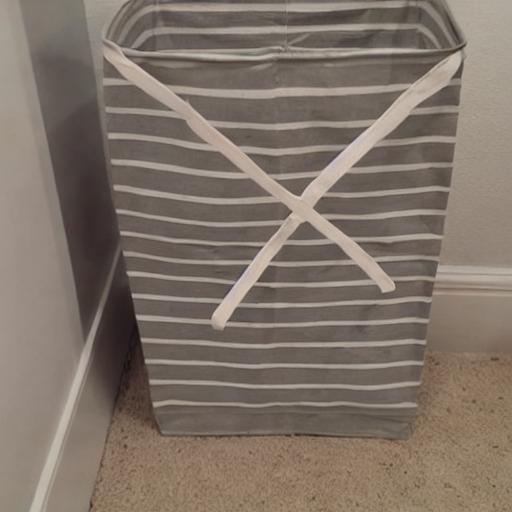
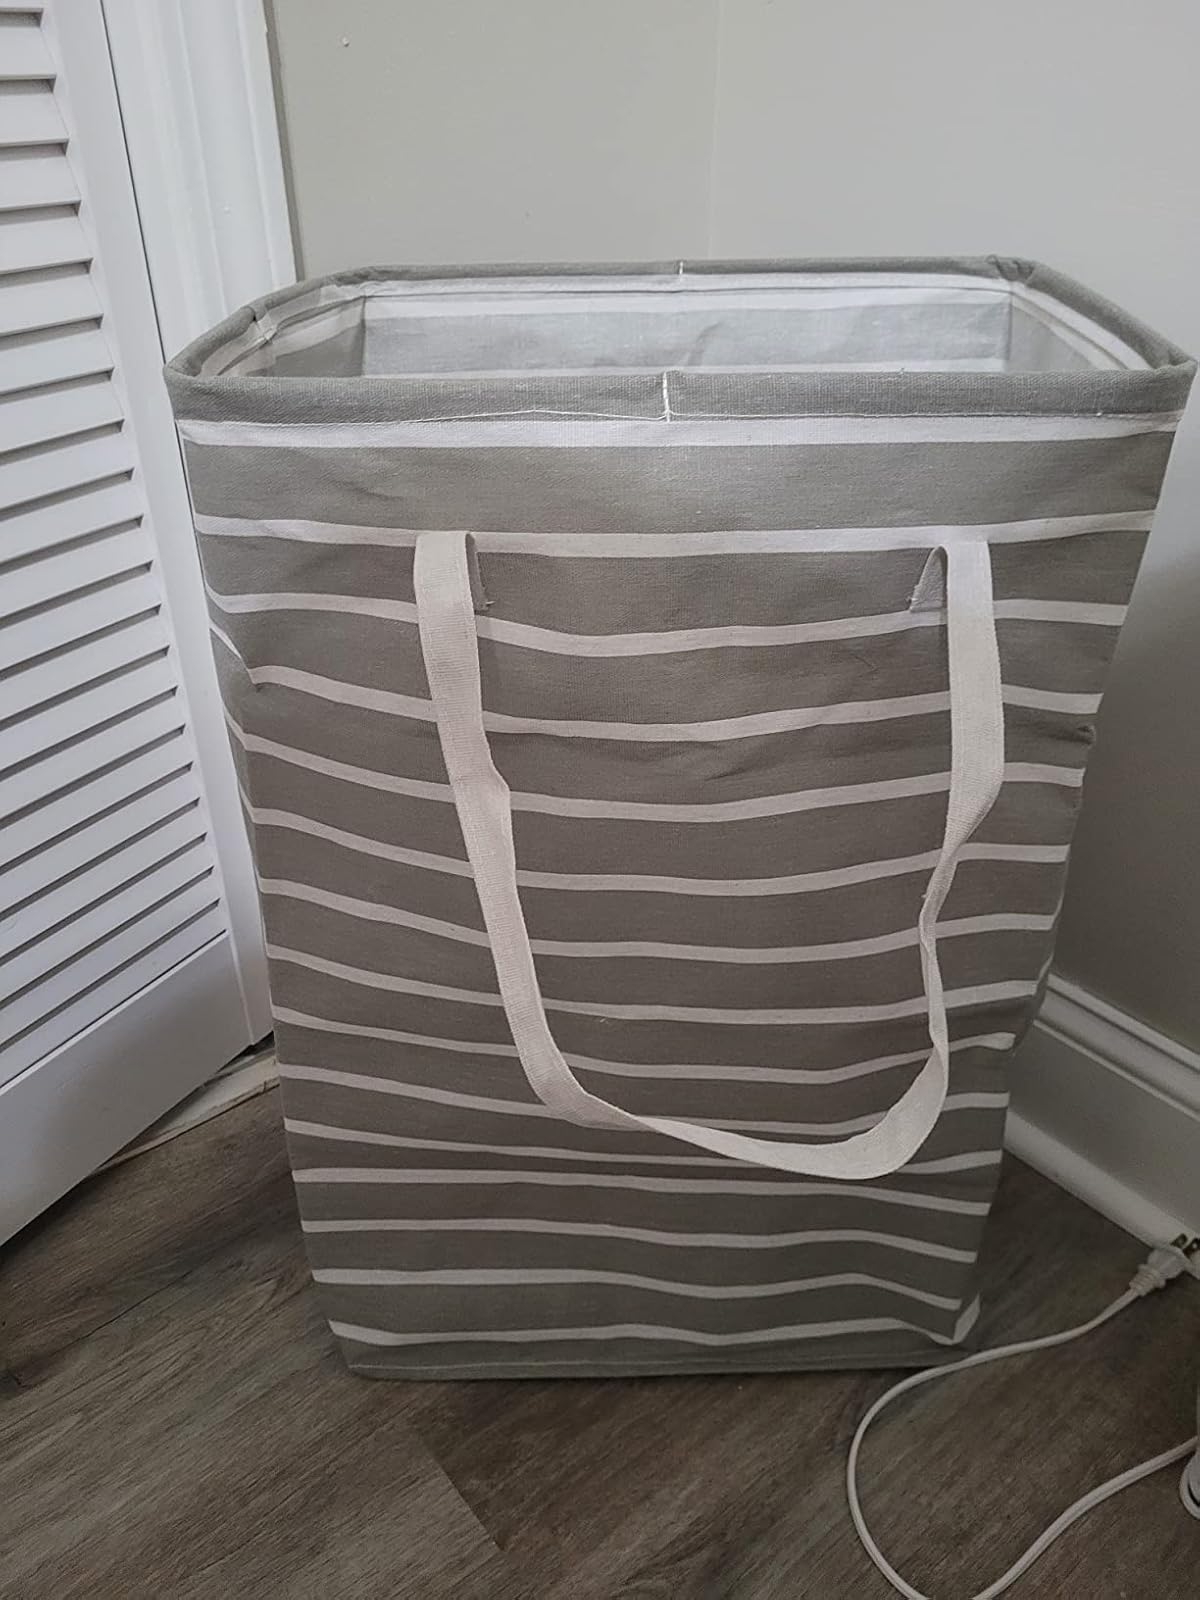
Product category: items_hamper
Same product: no